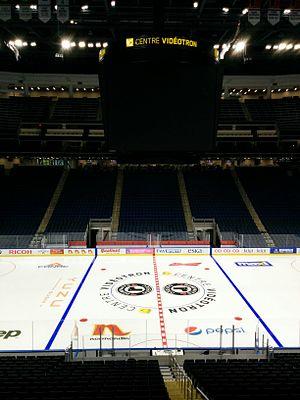
Vue de la zone centrale de la patinoire du Centre Vidéotron.
Les Remparts de Québec sont une équipe de hockey junior majeur de la Ligue de hockey junior majeur du Québec. Leur ville de résidence est la ville de Québec et les parties locales sont jouées au Centre Vidéotron depuis septembre 2015. Le Colisée Pepsi, ancien aréna des Nordiques de Québec de la Ligue nationale de hockey étaient leur aréna jusqu'en en mai 2015. Les Remparts ont participé à plusieurs éditions de la Coupe Memorial, trophée ultime de la Ligue canadienne de hockey, remportant le fameux trophée à deux reprises, en 1971 et en 2006.